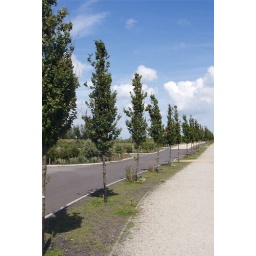
Taken at road off main car park at Fowlmead Country Park, near Sholden, Deal, Kent